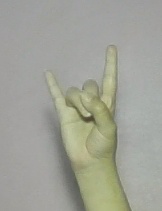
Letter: la